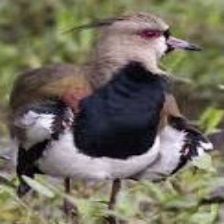
Species: ANDEAN LAPWING
Scientific name: VANELLUS RESPLENDENS